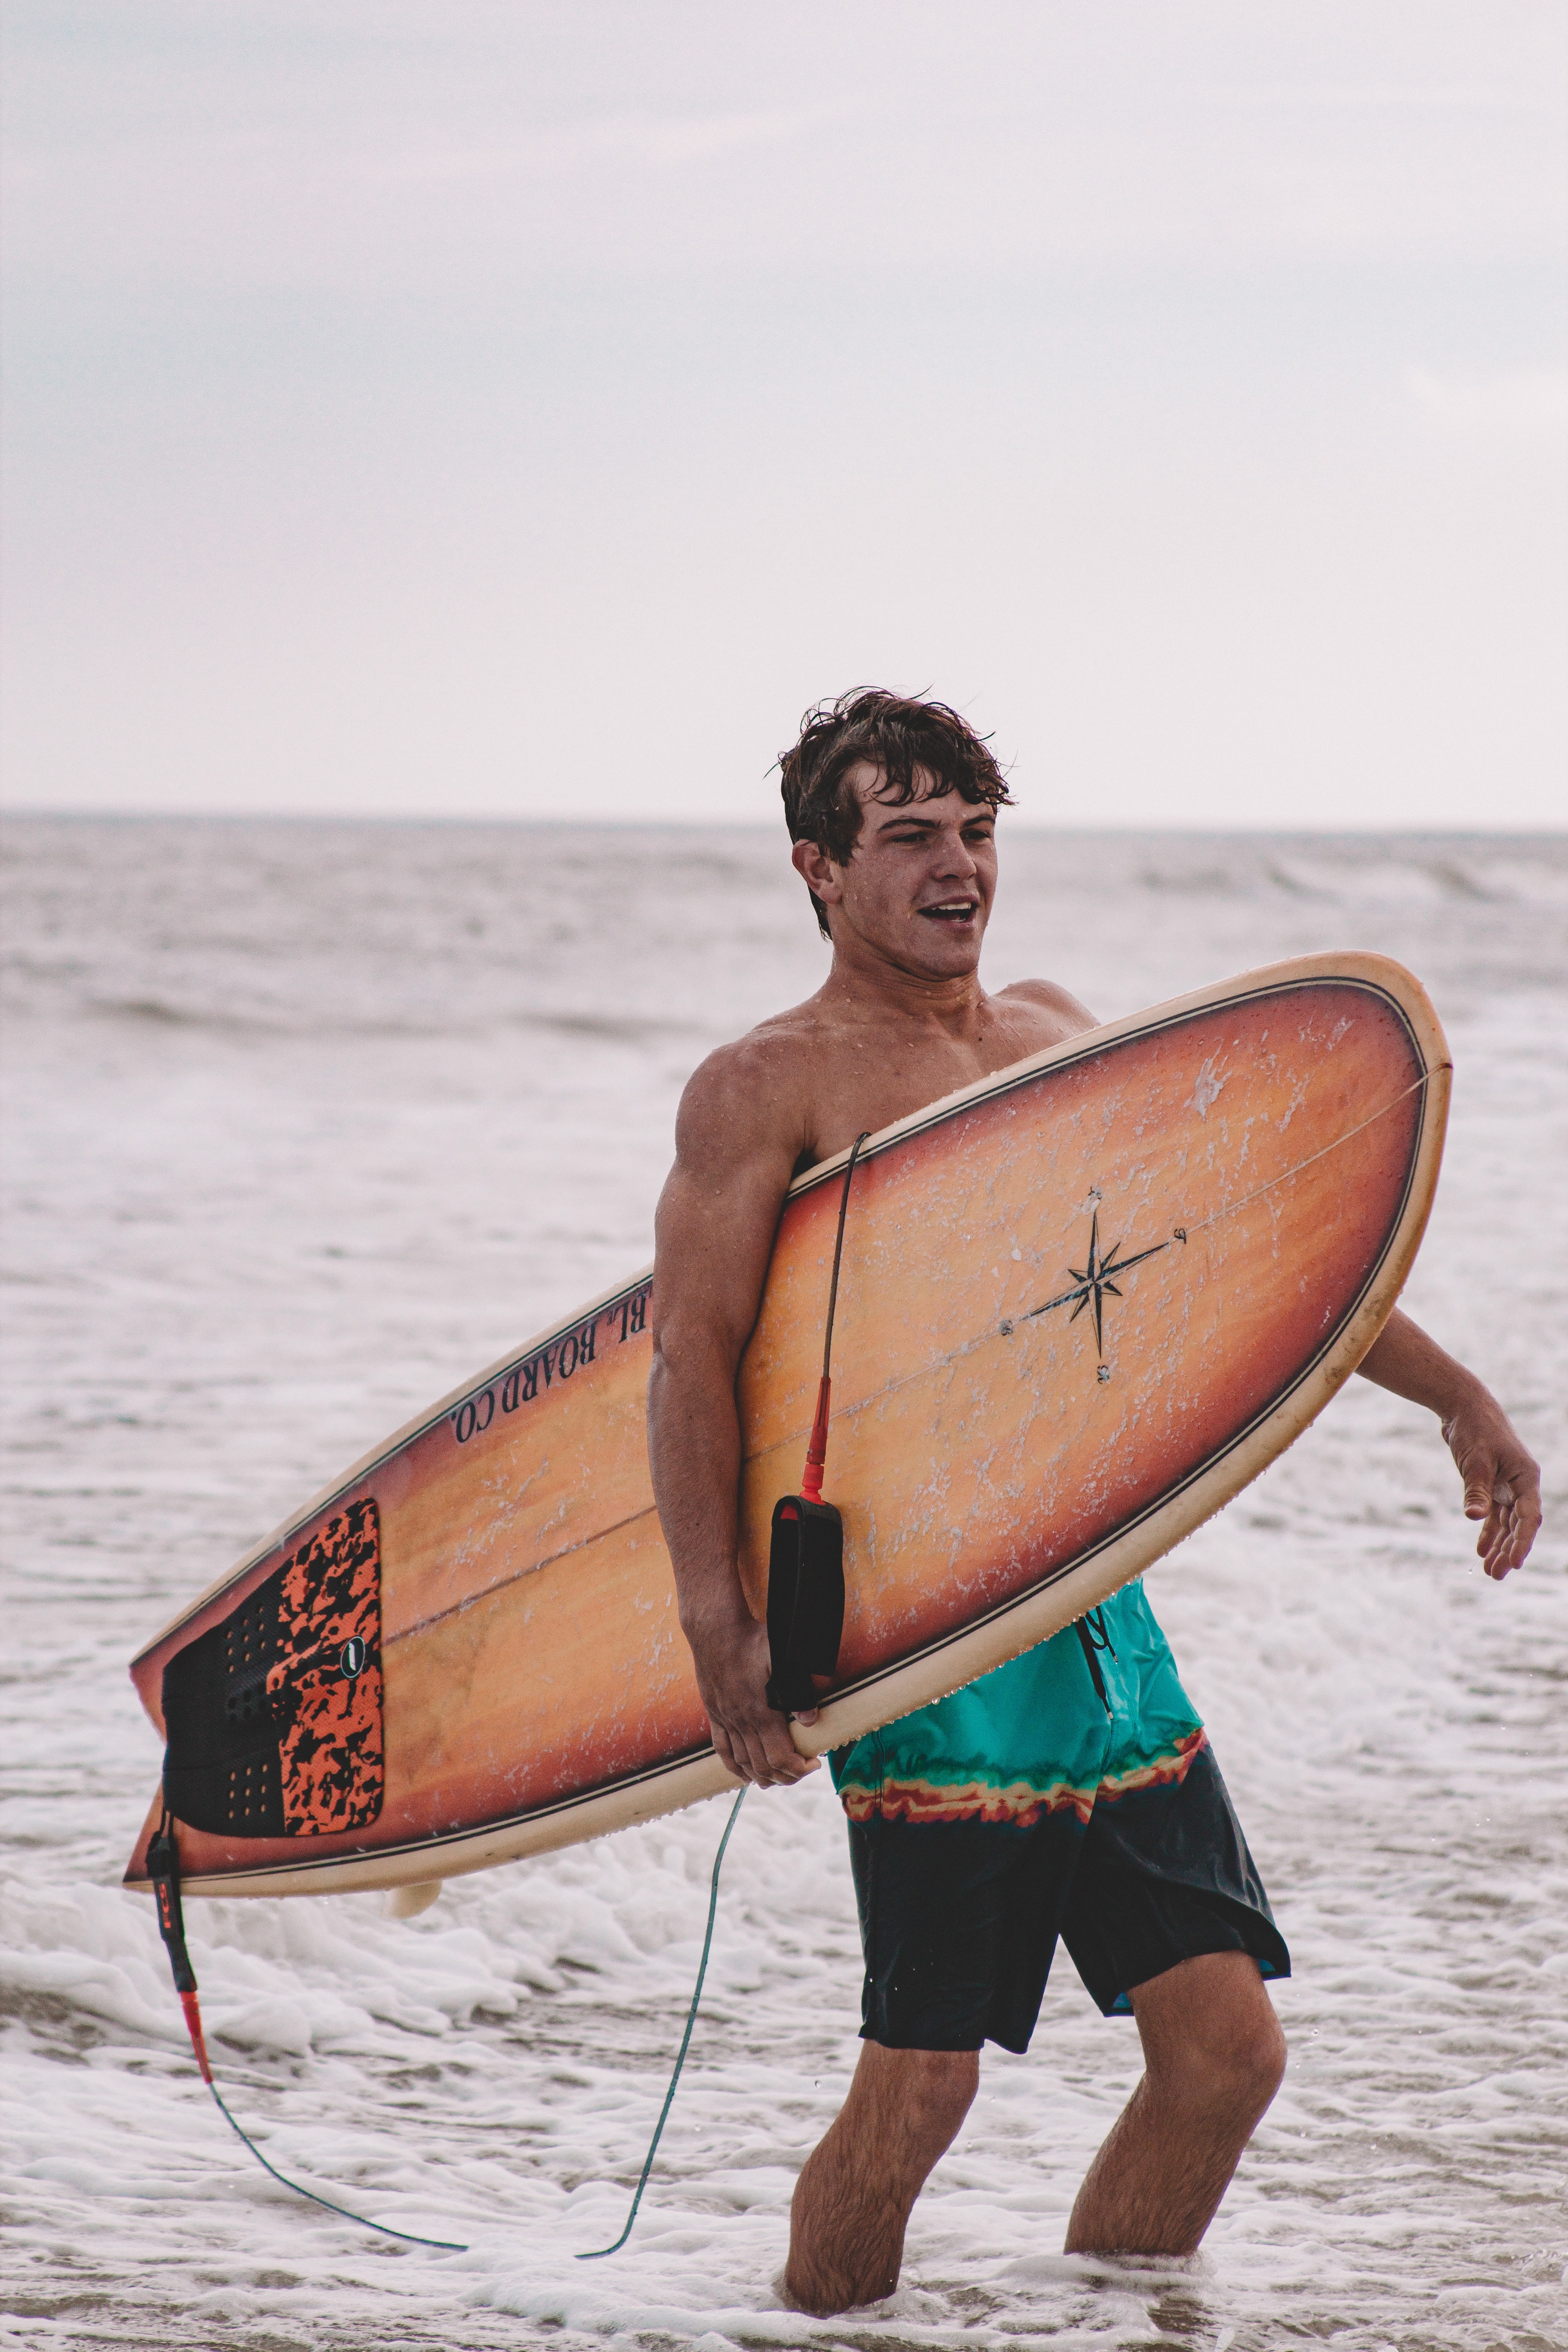
sports, surfing, surfboard, water, sky, natural environment, board short, People on beach, beach, Surfing Equipment, leisure, summer, People in nature, wind wave, cloud, skimboarding, personal protective equipment, fun, recreation, Barechested, swimwear, sports equipment, waist, travel, shore, boardsport, boats and boating equipment and supplies, surface water sports, extreme sport, wave, wind, shorts, ocean, longboard, water sport, coast, individual sports, wetsuit, vacation, barefoot, wakesurfing, tide, sea, water transportation